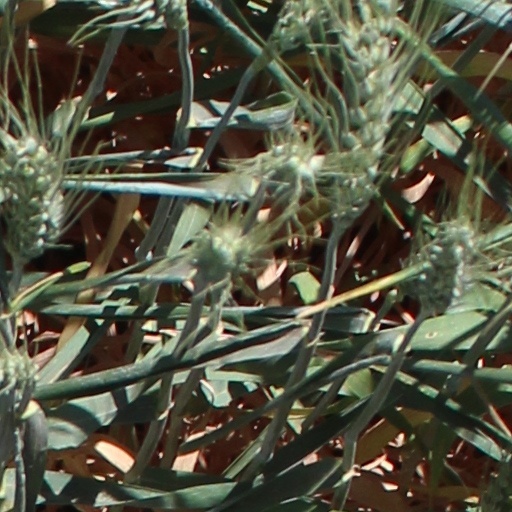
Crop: wheat